Heliosphere

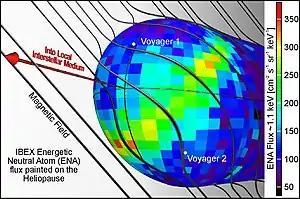
IBEX heliosphere map.

Initial data from Interstellar Boundary Explorer (IBEX), launched in October 2008, revealed a previously unpredicted "very narrow ribbon that is two to three times brighter than anything else in the sky", now known as the IBEX ribbon. Initial interpretations suggest that "the interstellar environment has far more influence on structuring the heliosphere than anyone previously believed"